Robert Lepage

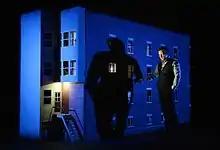
Robert Lepage's "887" (Photo courtesy of Ex Machina)

In 1994, Lepage founded , a multidisciplinary production company, for which he is artistic director. Lepage and Ex Machina have toured a number of productions internationally to critical and popular acclaim, including "The Seven Streams of the River Ota" (1994) and "Elsinore" (1995). Lepage was invited in 1994 to direct August Strindberg's "A Dream Play" at Royal Dramatic Theatre in Stockholm, Sweden. It premiered in the fall of 1994 and guest played in the spring of 1995 in Glasgow Scotland. "Geometry of Miracles" (1998) and "The Far Side of the Moon" (2000), a solo show in which he juxtaposed the Cold War competition of the Americans and the Soviets in the Space Race with the story of two Québécois brothers—one straight, one gay—and their competitive relationship after their mother's death. It won four trophies at le Gala des Masques, a Time Out Award and the Evening Standard Award. In 2003 "The Far Side of the Moon" was adapted by Lepage—who plays both brothers—into a film of the same name.